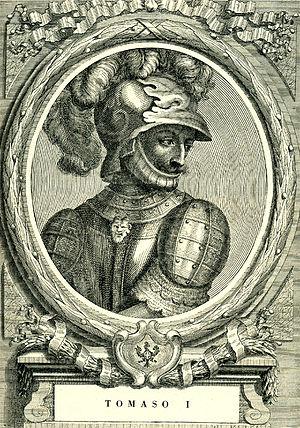
Thomas de Maurienne ou plus traditionnellement Thomas Iᵉʳ de Savoie, dit « le Gibelin » ou encore « L'Ami des communes », né le 27 mai 1178 au château de Charbonnières à Aiguebelle et mort le 1ᵉʳ mars 1233 à Moncalieri, est le 9ᵉ comte de Maurienne et marquis en Italie, le neuvième à porter le titre de comte de Savoie, de 1189 à 1233. Il est le fils unique du comte et marquis Humbert III, dit le Bienheureux.
Cette page dresse une liste de personnalités nées au cours de l'année 1178 :